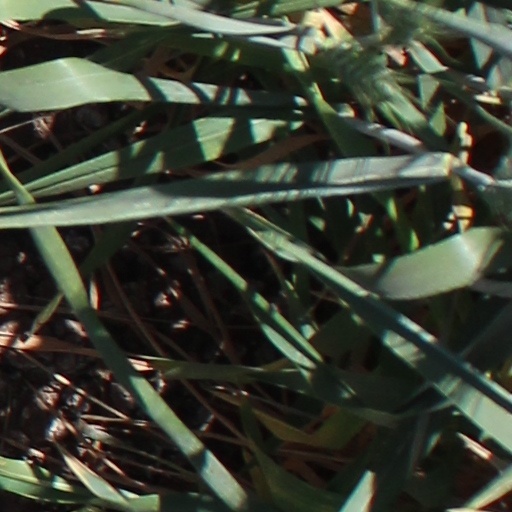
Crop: wheat